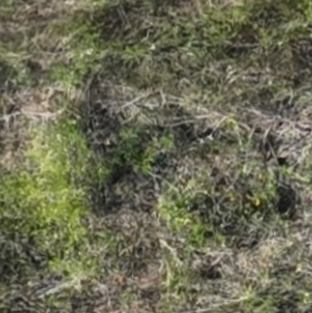
Month: july
Dye color: blue
Dye concentration: low